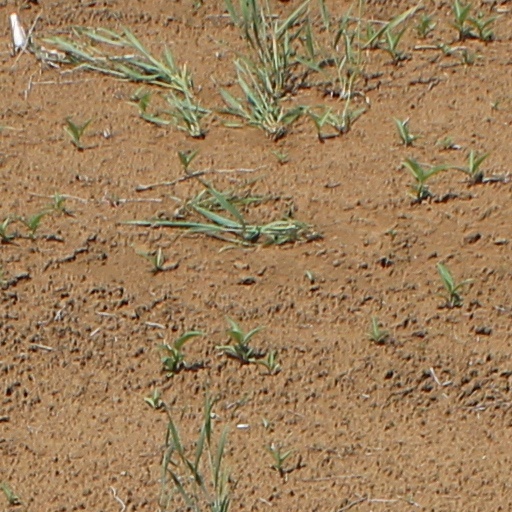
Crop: wheat